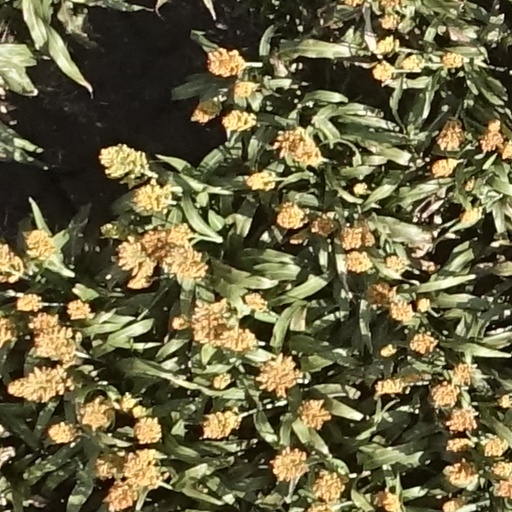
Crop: sorghum